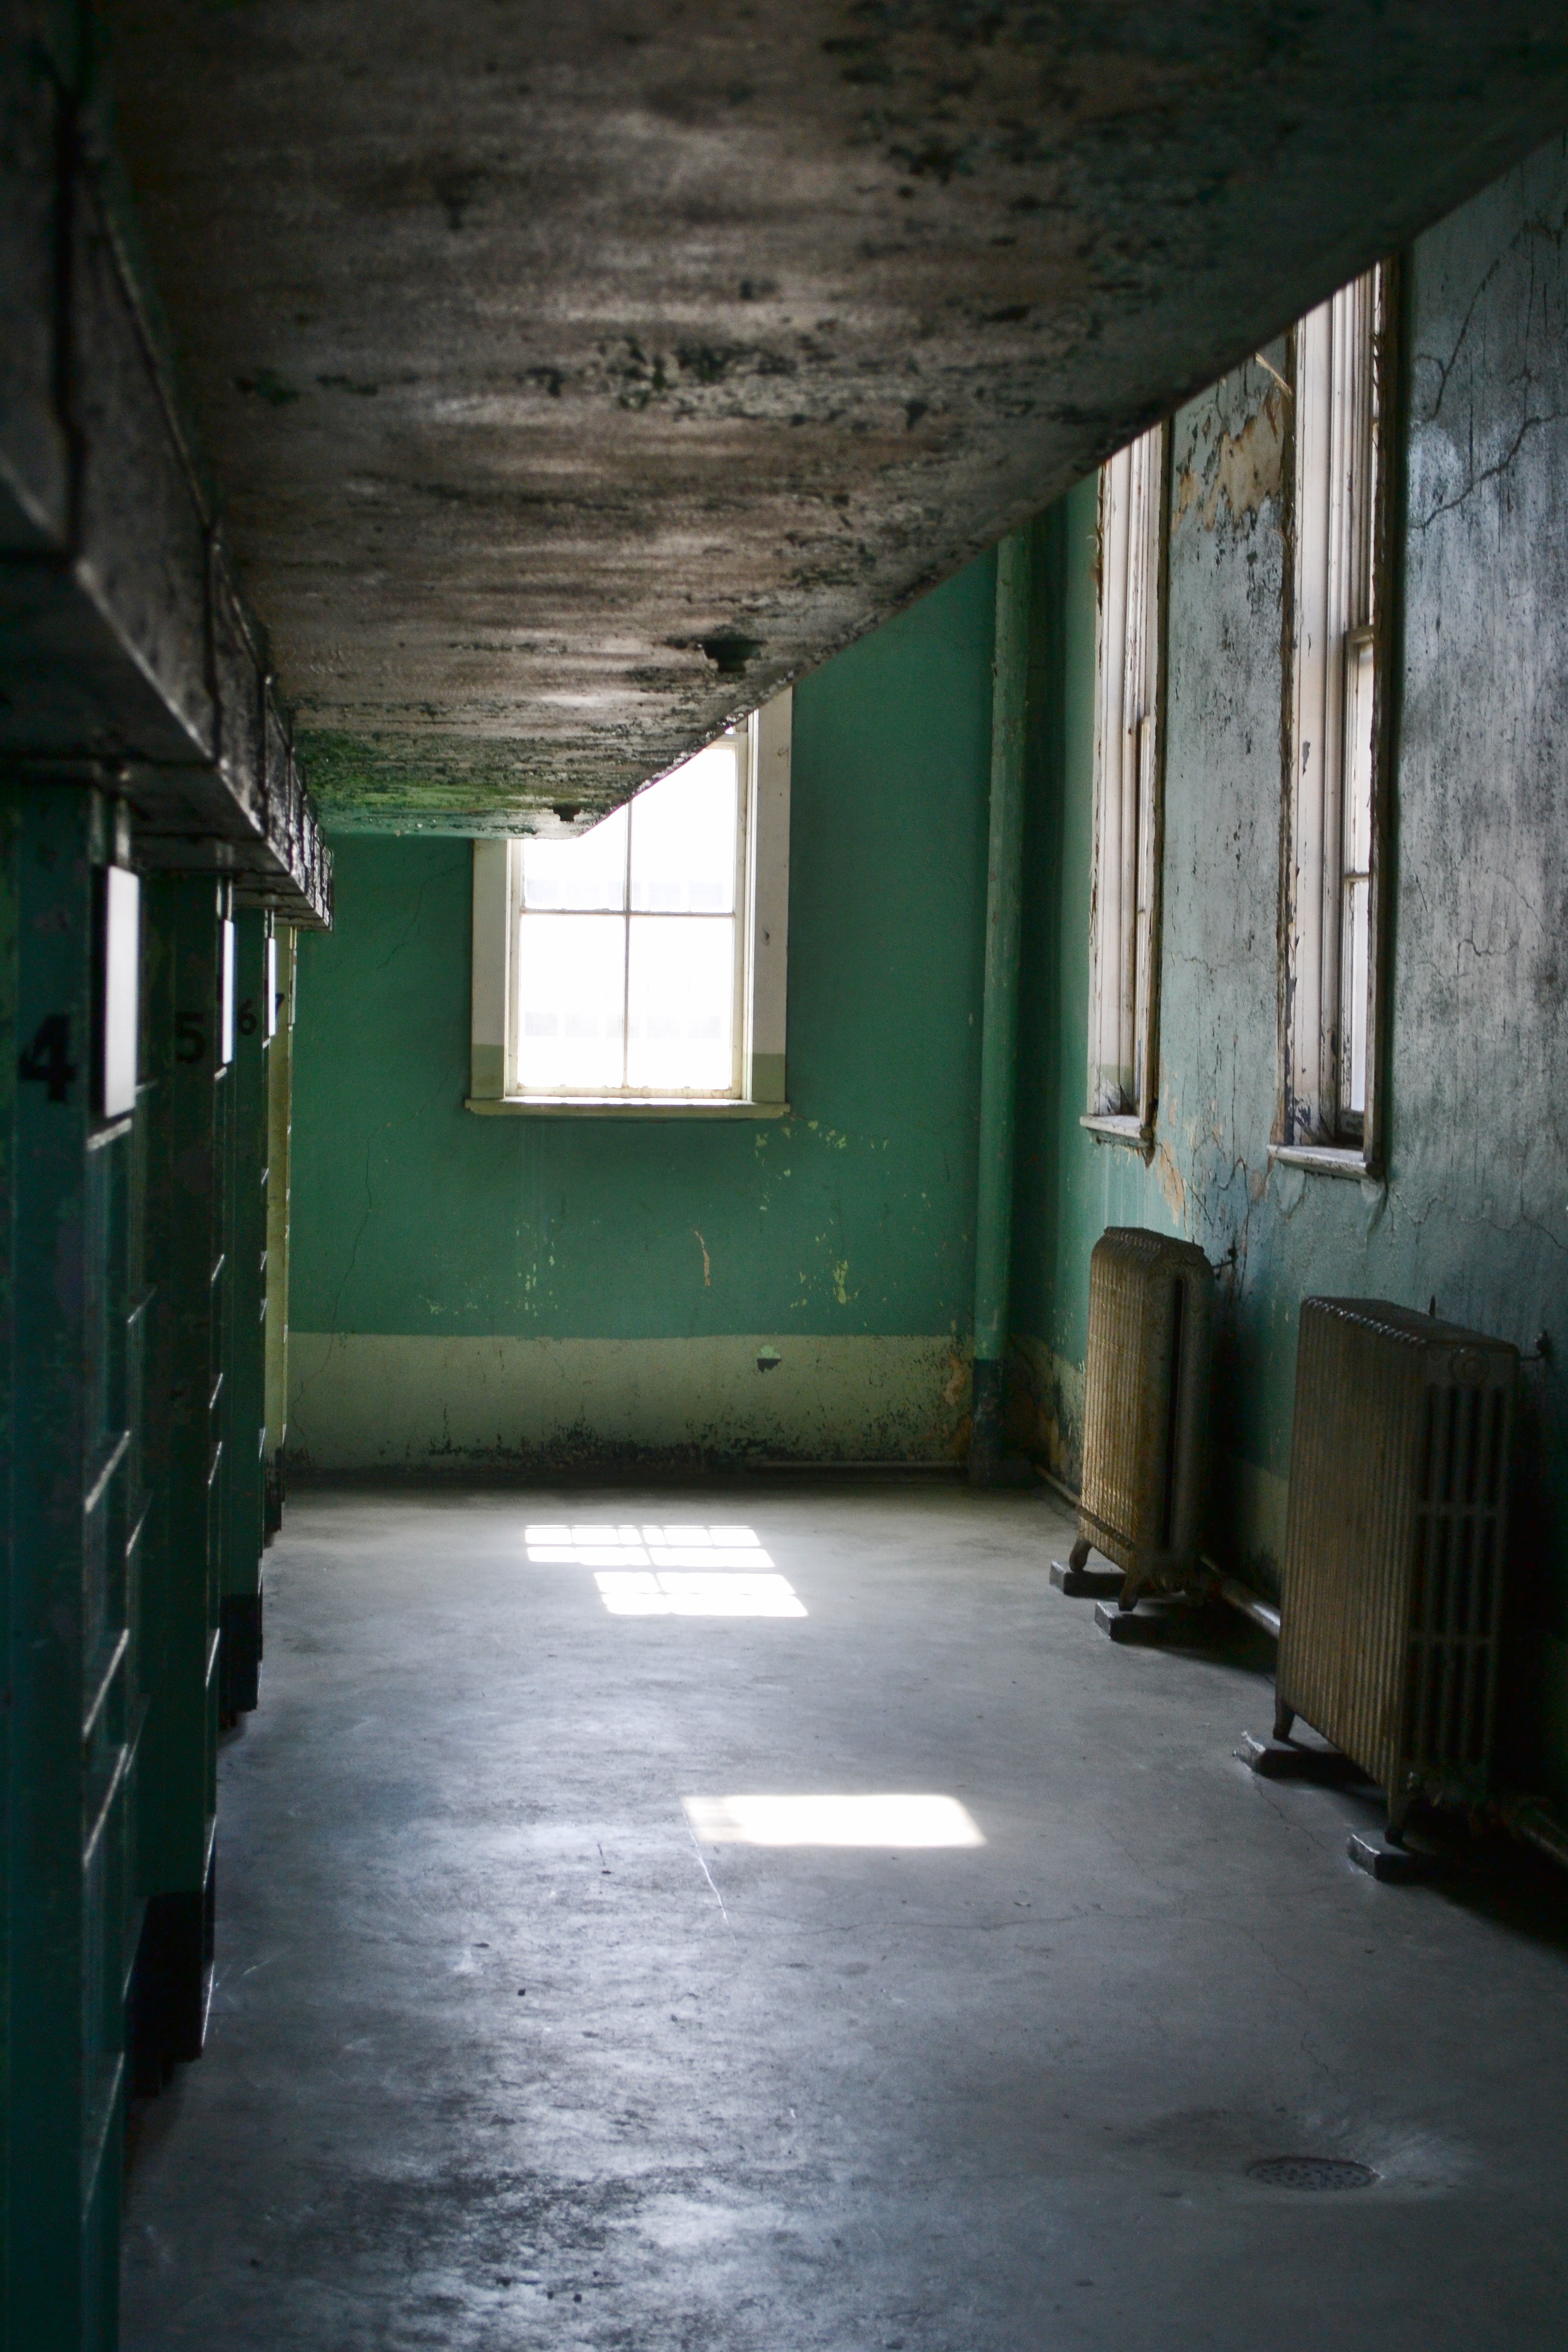
building, room, ceiling, architecture, floor, hall, house